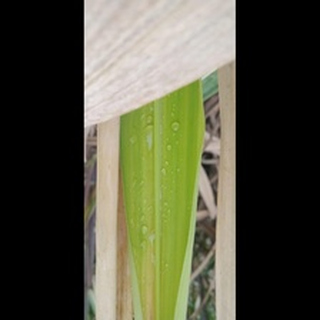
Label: sugarcane_yellow_leaf_disease